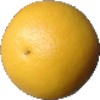
Label: Grapefruit White 1